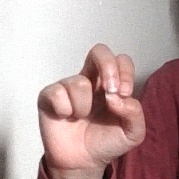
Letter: gaaf